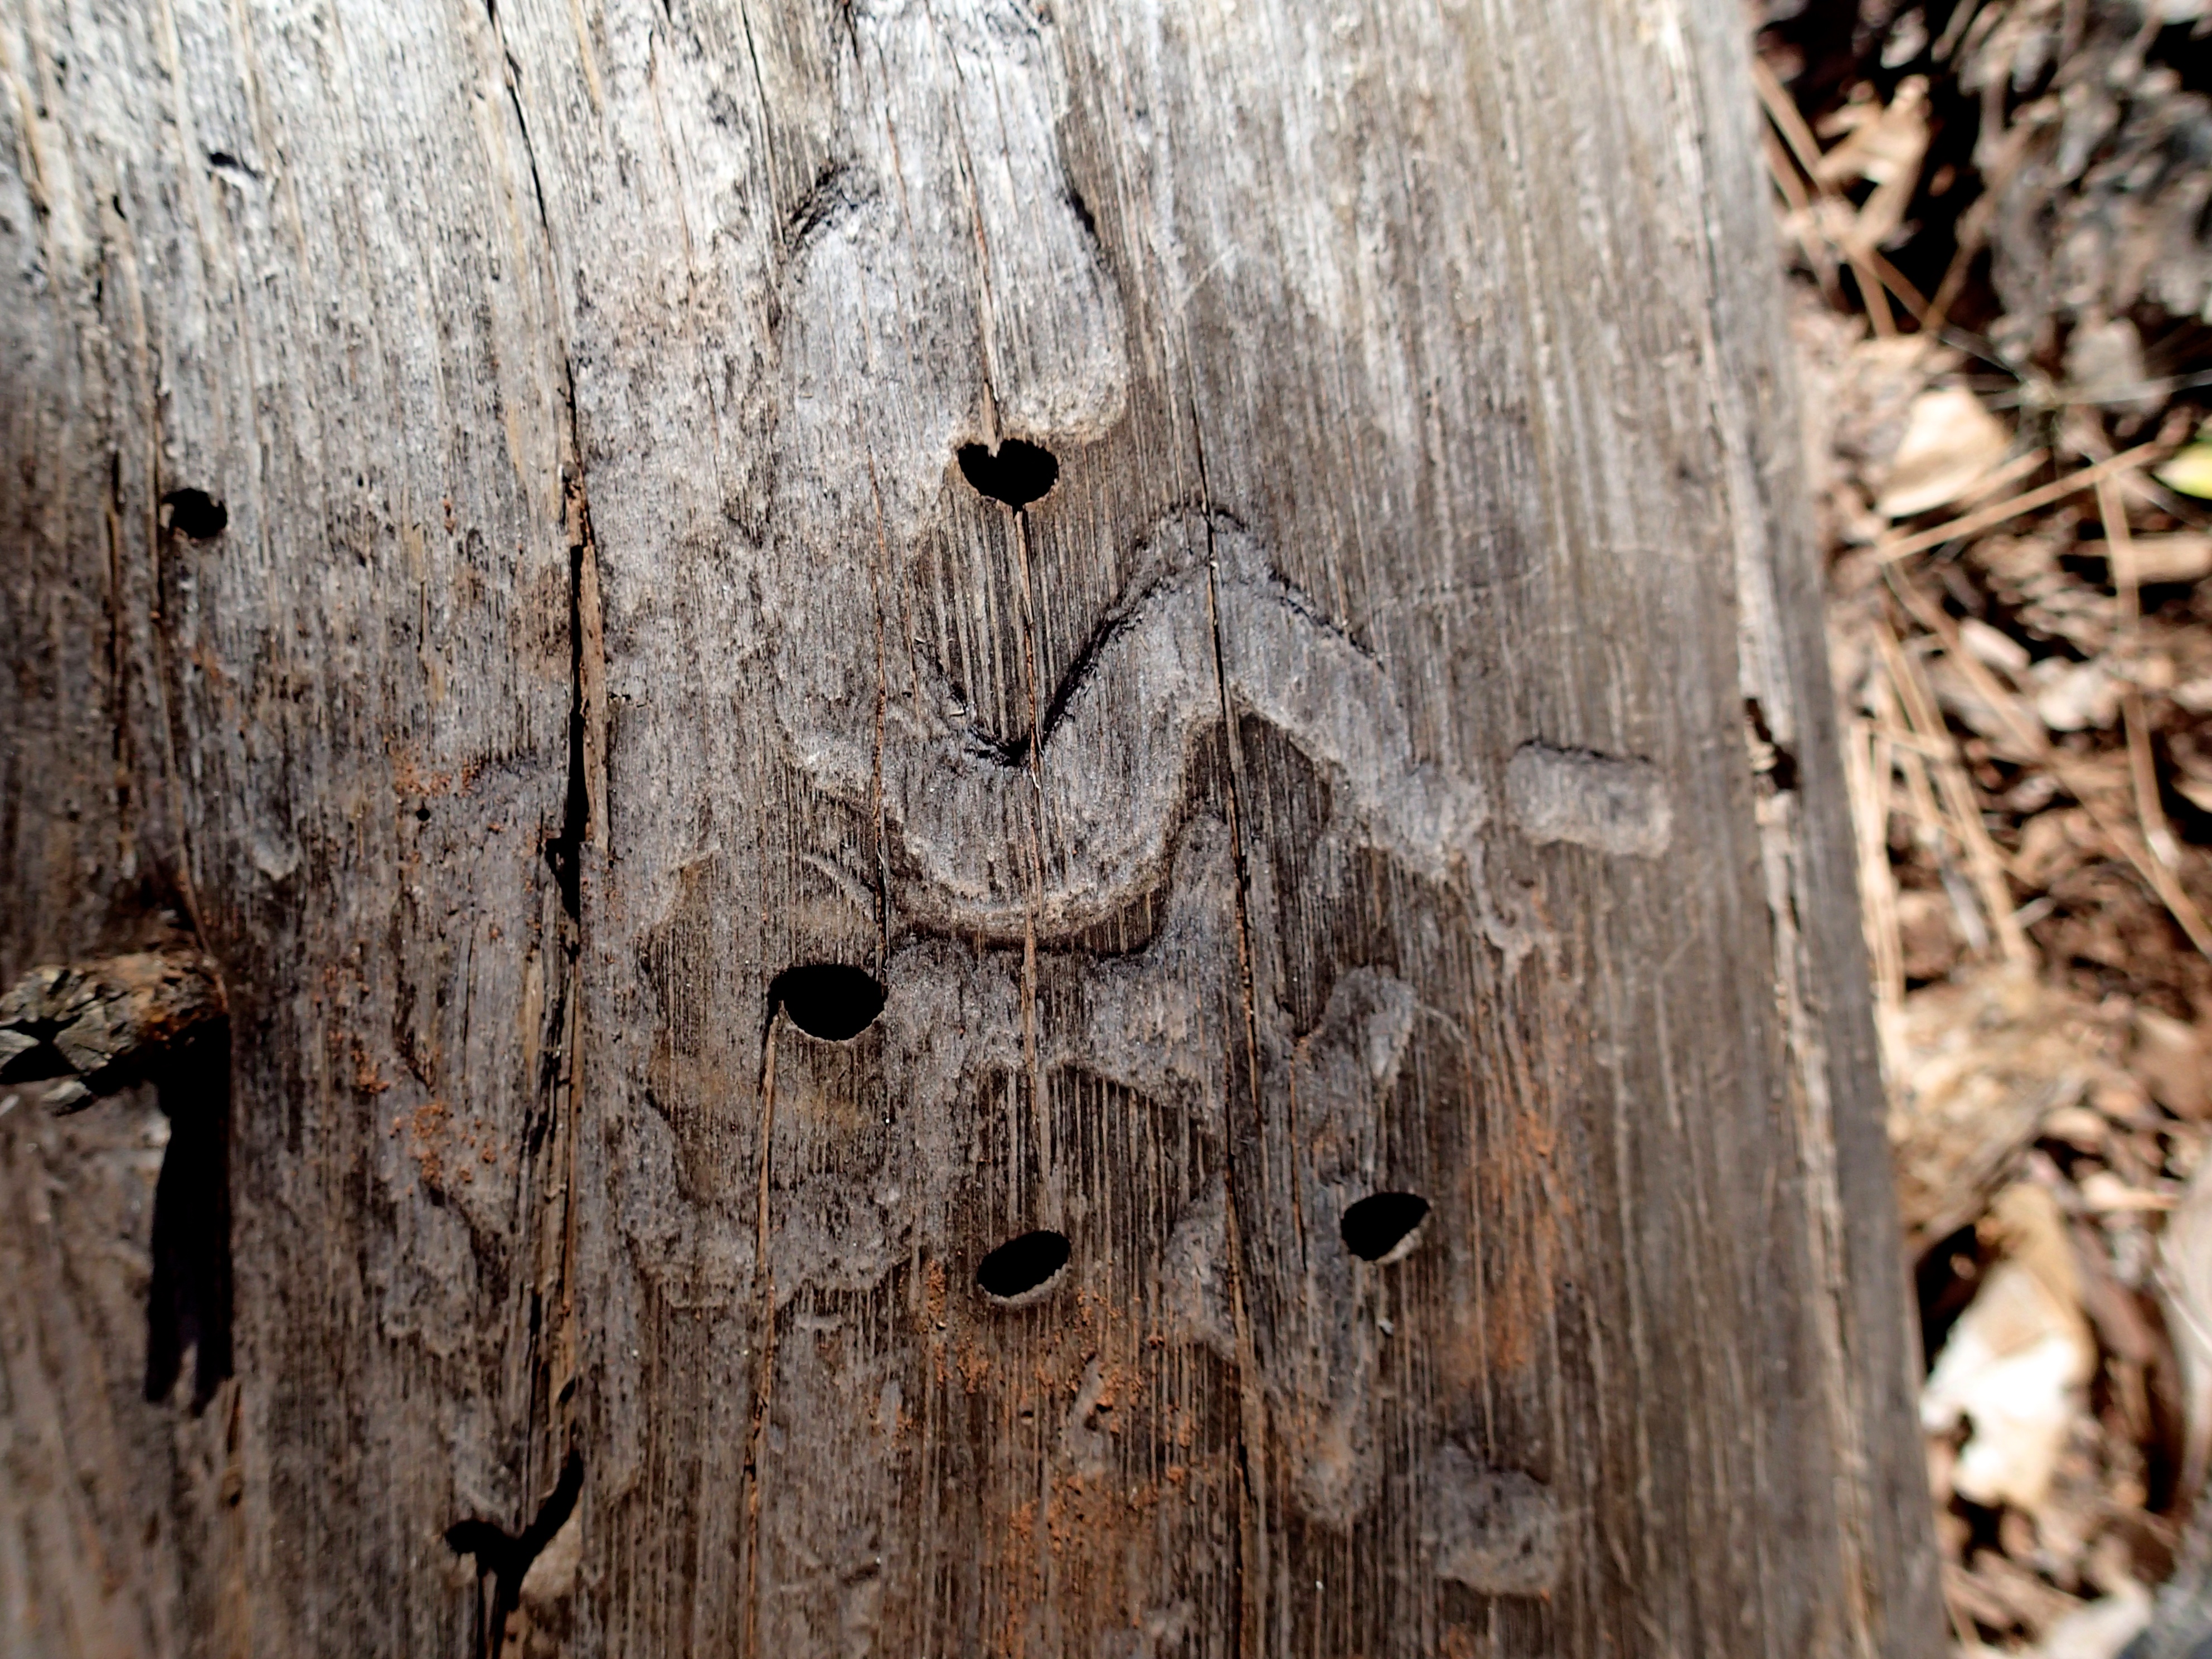
tree, nature, branch, plant, wood, leaf, trunk, wildlife, insect, fauna, invertebrate, cool image, woody plant